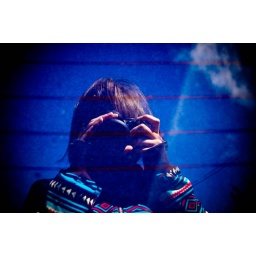
Reflection in car window